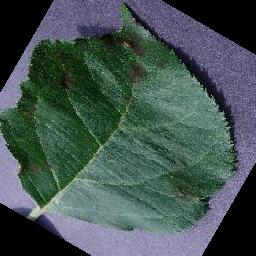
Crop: apple
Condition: scab